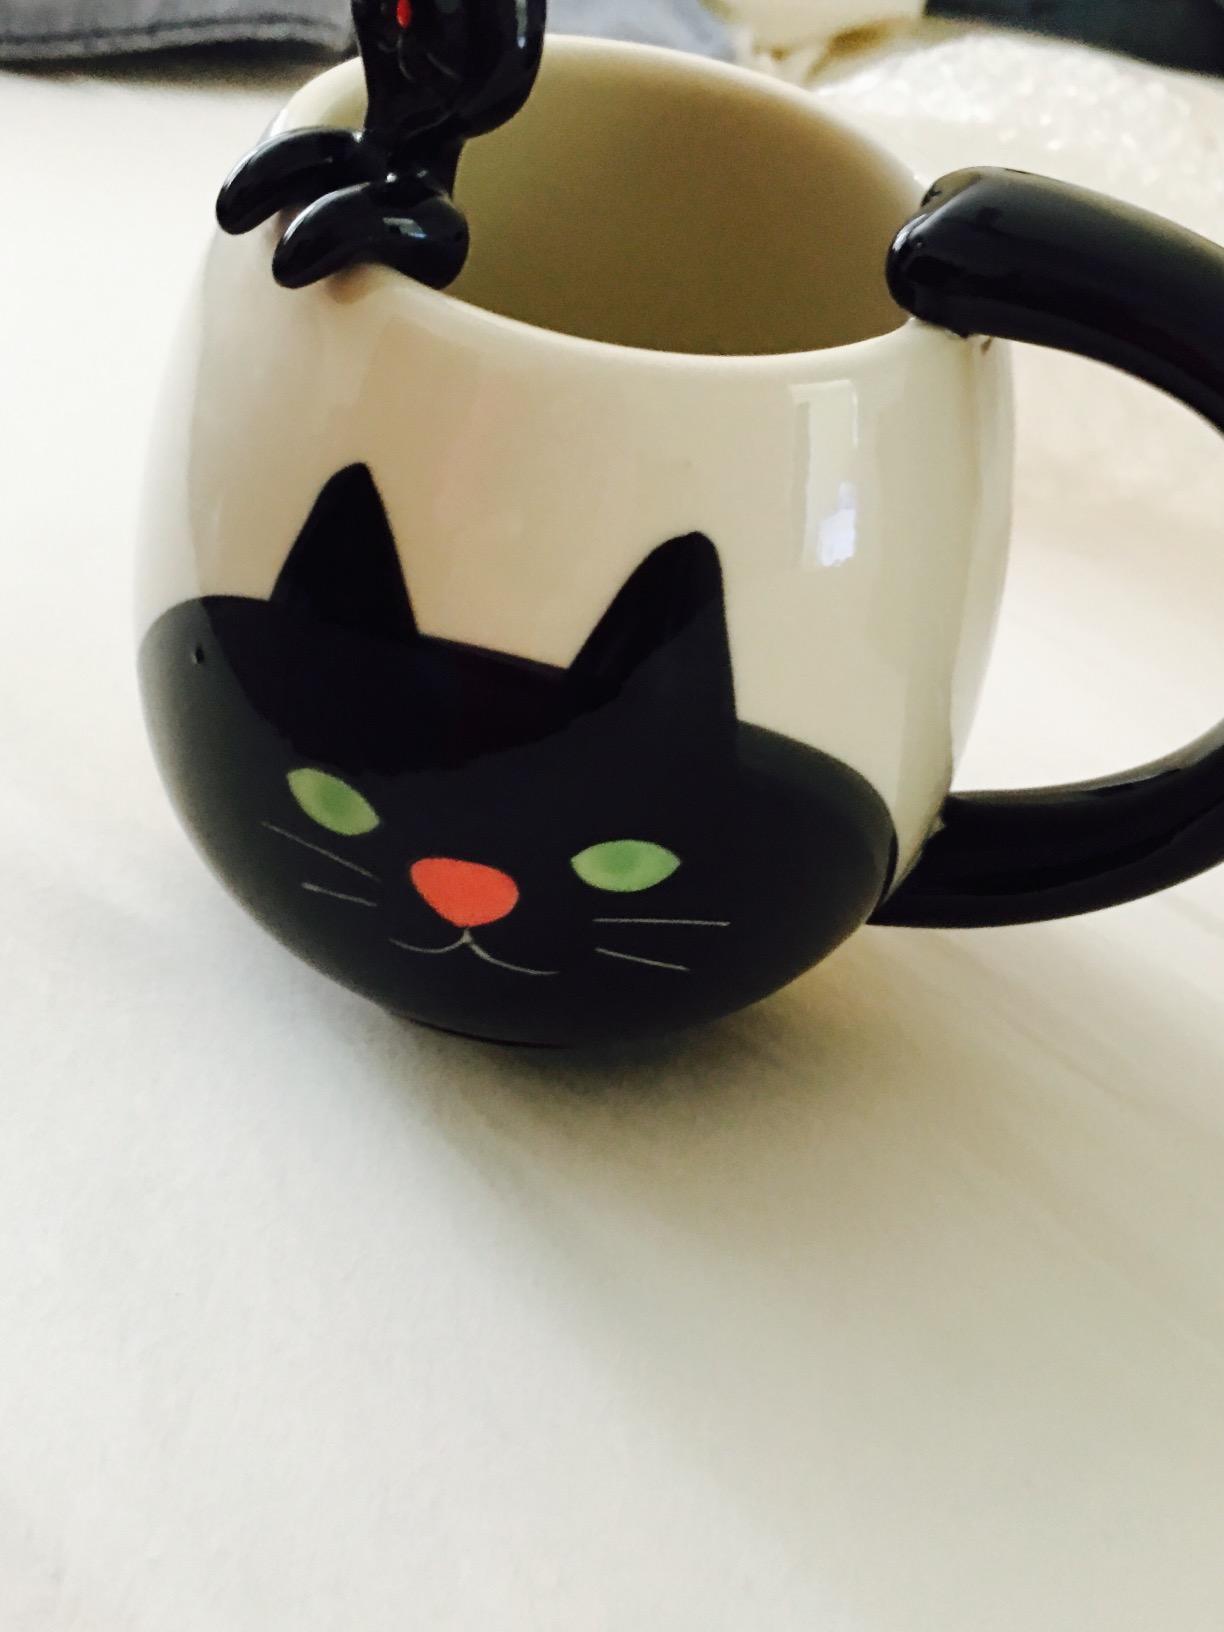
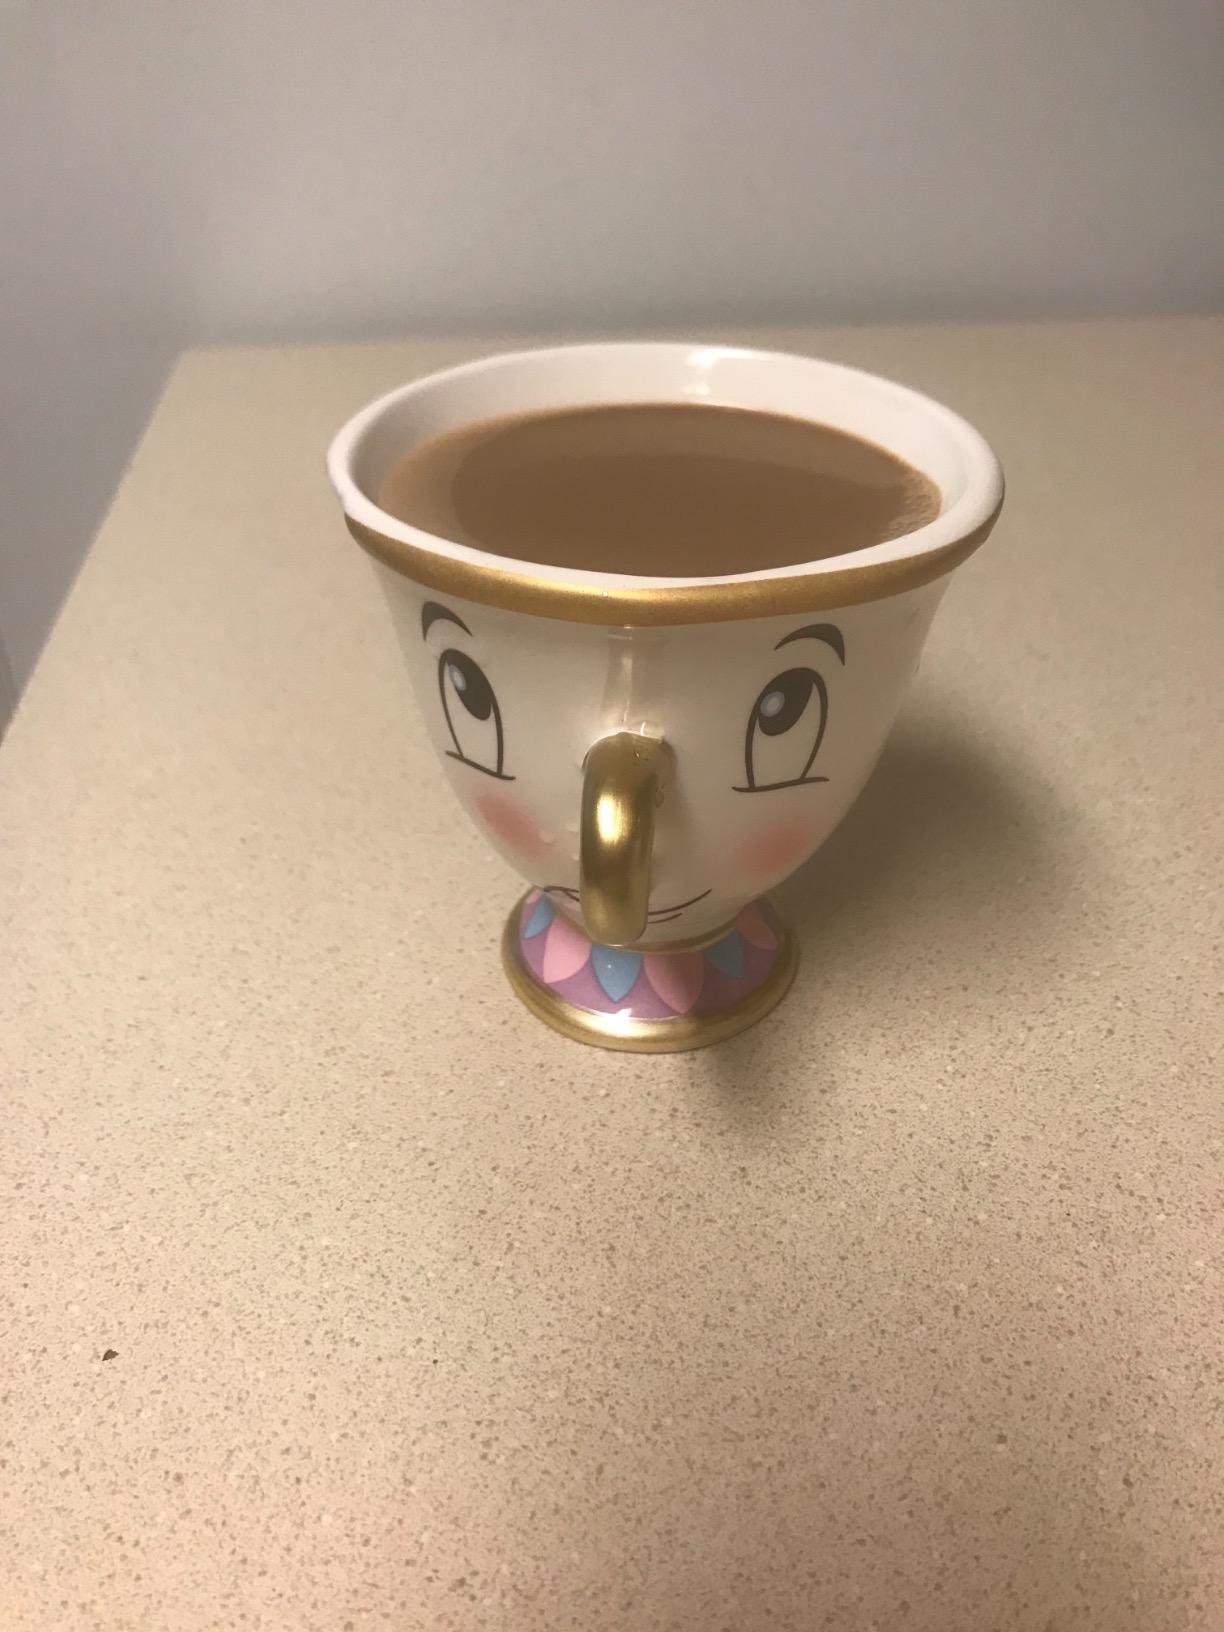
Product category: items_mug
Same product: no